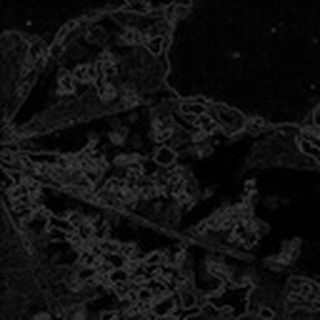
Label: cotton_bacterial_blight